Polstead

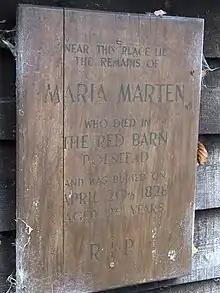
Memorial to Maria Marten

Polstead is a village and civil parish in the Babergh district of Suffolk, England. The village lies northeast of Nayland, southwest of Hadleigh and north of Colchester. It is situated on a small tributary stream of the River Stour. In 2011 the parish had a population of 851.